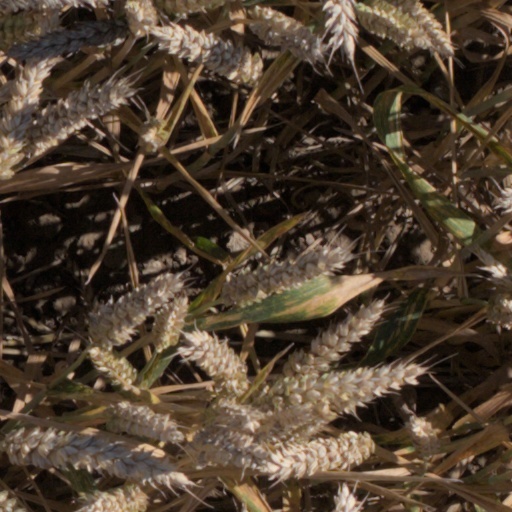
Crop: wheat